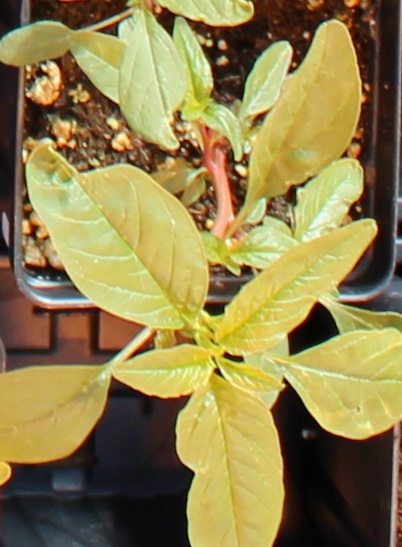
Label: Waterhemp